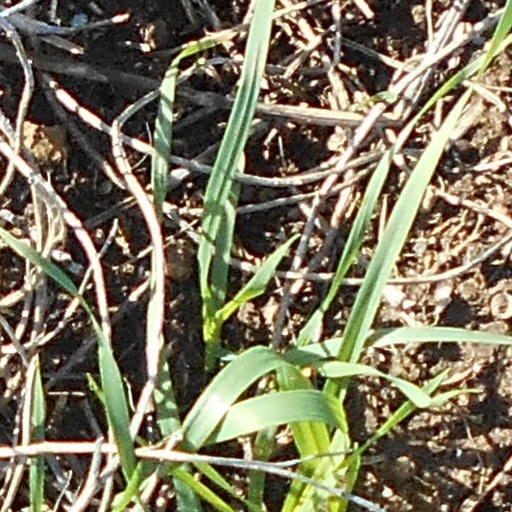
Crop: wheat